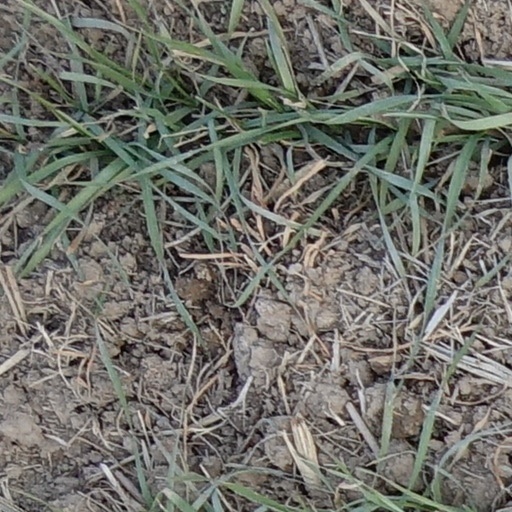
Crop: wheat